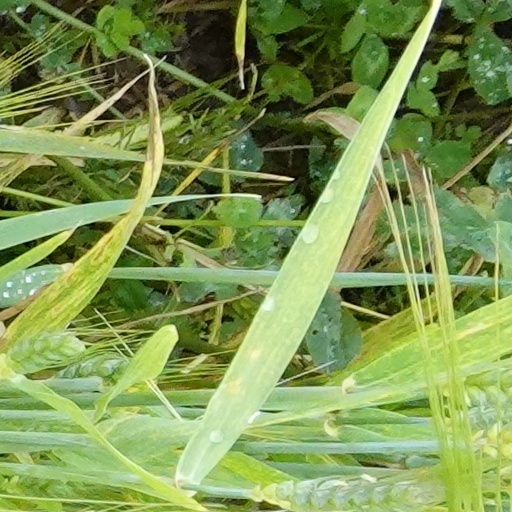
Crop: wheat